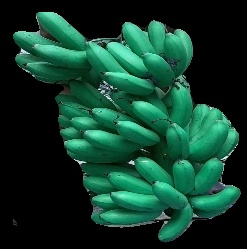
Variety: rasbale
Grade: grade1